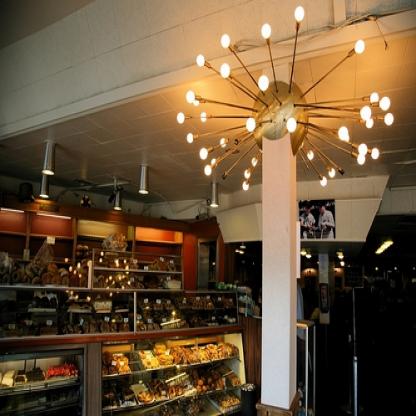
Scene: Indoor